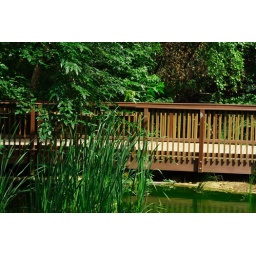
a bridge over calm water